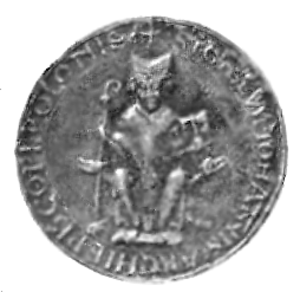
Jan Gryfita, ecclésiastique polonais, fut évêque de Wrocław de 1146 à 1149, puis archevêque de Gniezno de 1149 à 1167.